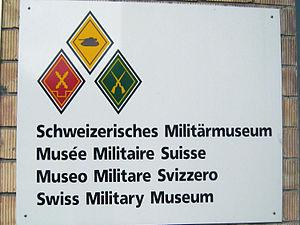
Un musée de la Guerre traite de l'histoire de la guerre en général ou de certaines guerres ou combats particuliers. Il se consacre aussi aux techniques militaires ou à certaines armes.